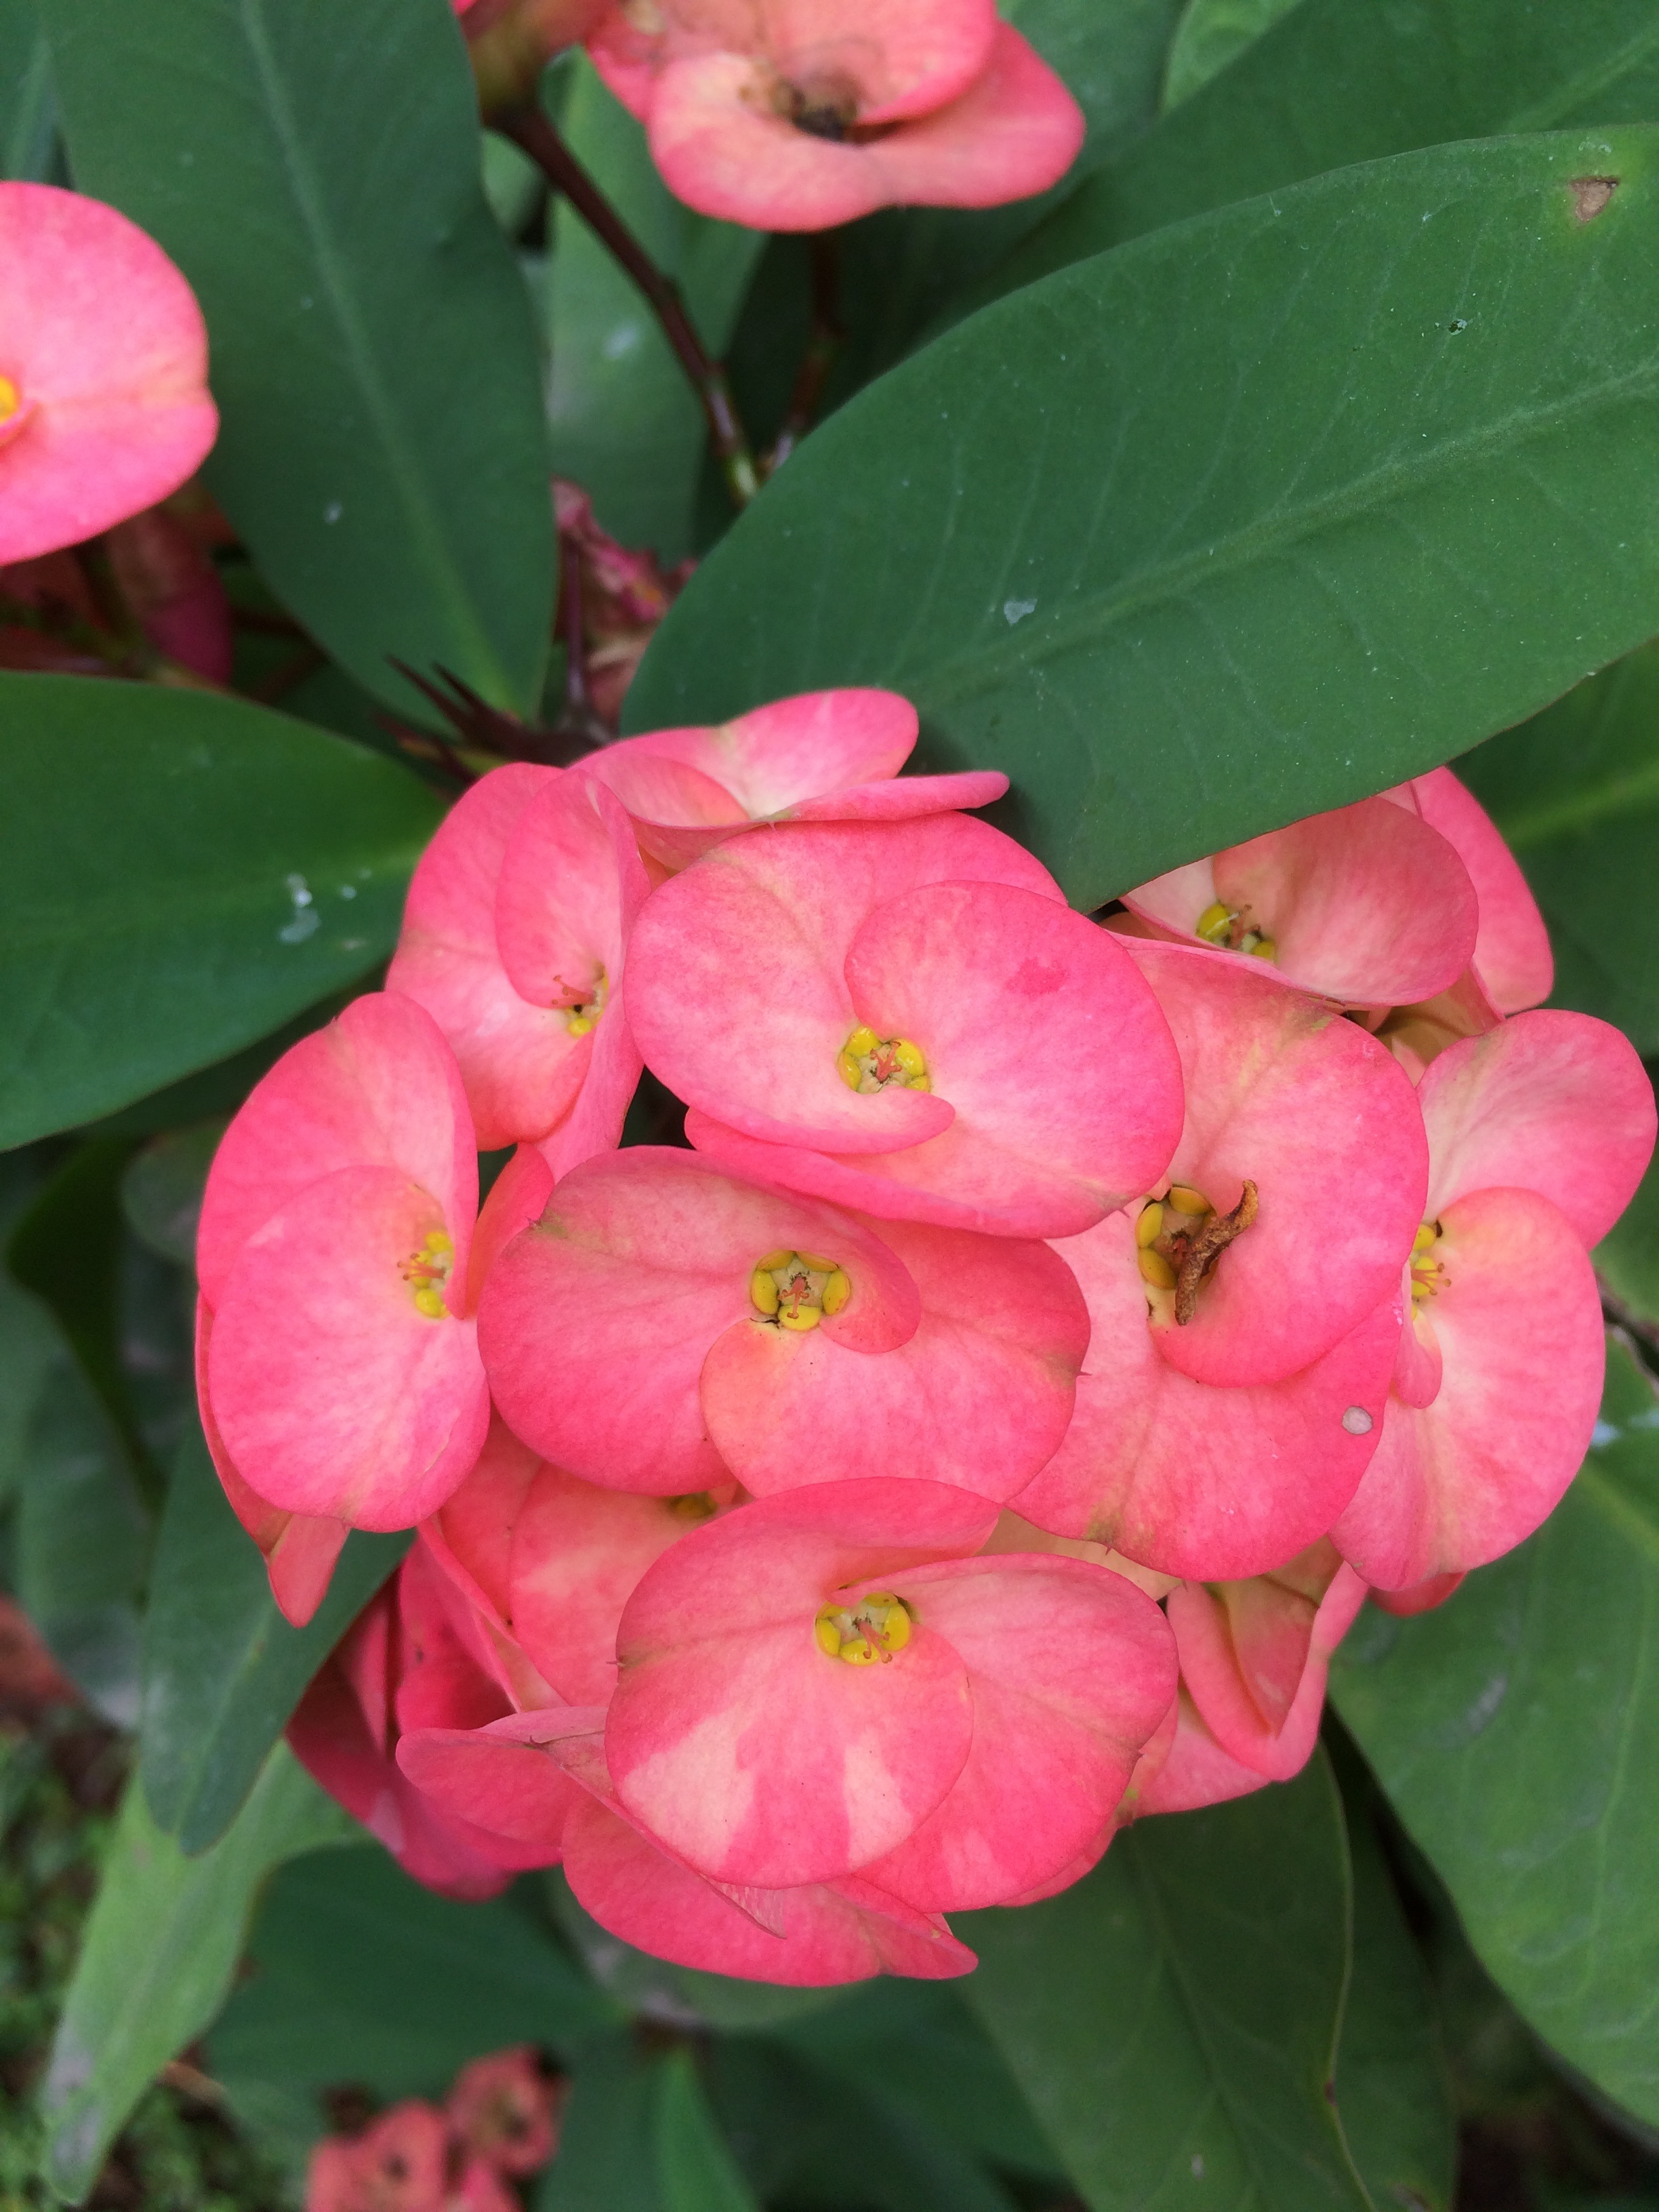
plant, leaf, flower, petal, botany, pink, flora, shrub, flowering plant, busy lizzie, annual plant, land plant